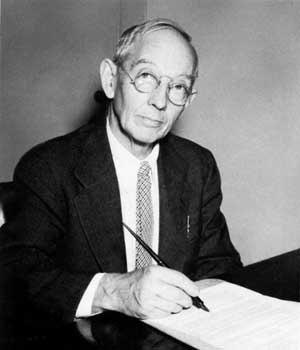
Frederick Law Olmsted, Jr. était un architecte paysagiste américain également connu pour son combat pour la protection de l'environnement. Il travailla également pour des projets relatifs à des parcs nationaux américains comme les parcs d'Acadia, des Everglades et de Yosemite. L'île Olmsted située au niveau des chutes du fleuve Potomac dans le Maryland a été nommée en son honneur.